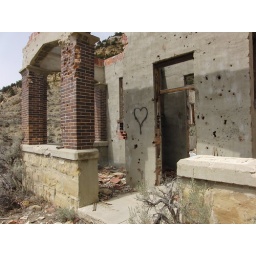
This is a building that is supposed to be the old bath house in Standardville, Utah, a ghost town in Carbon County.